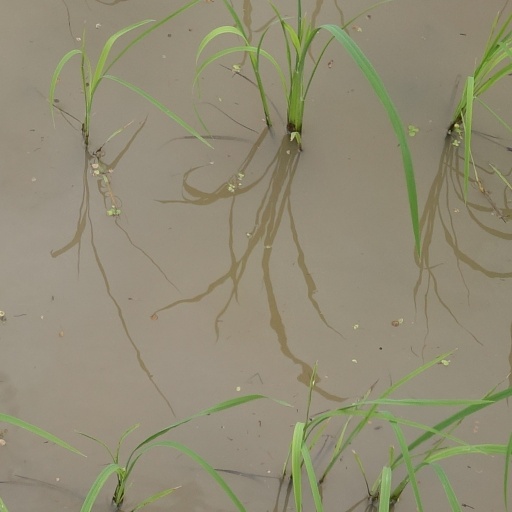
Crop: rice